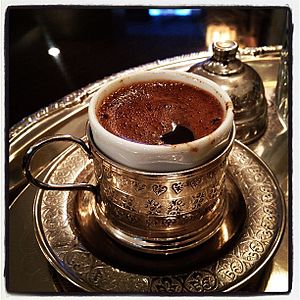
Tyrkisk kaffe
Tyrkisk kaffe
Tyrkisk kaffe tilberedes ved at man opkoger vand, ekstremt fintmalede kaffebønner og eventuelt sukker i en cezve, indtil det skummer. Når kaffen skummer tages den fra varmen og serveres i små kaffekopper. Kaffen kan eventuelt serveres med Turkish delight eller mørk chokolade.